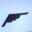
Label: airplane